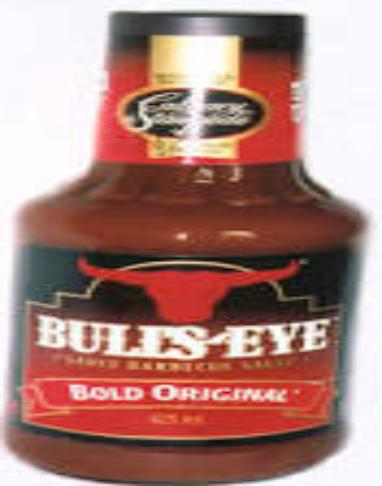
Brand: Bulls-Eye Barbecue
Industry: Food